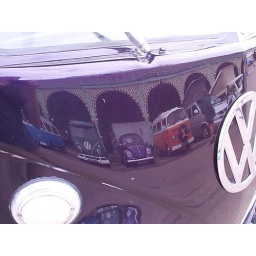
Various VWs reflected in the ever so shiny front of a VW bay window bus